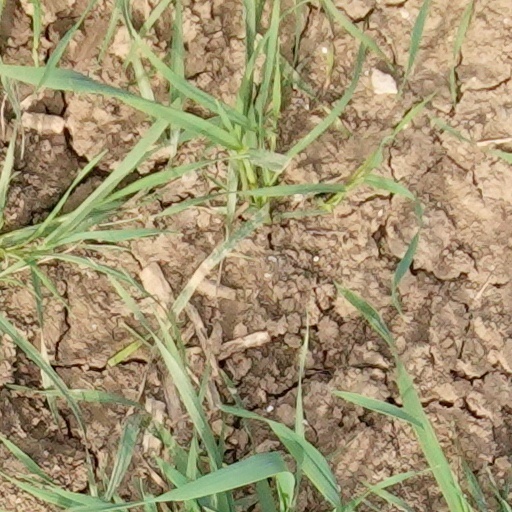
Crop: wheat